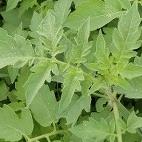
Crop: Tomato
Condition: healthy-leaf